Languages of New Caledonia

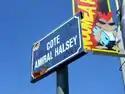
Street sign in French, Nouméa.

New Caledonia's population is constituted of numerous ethnic groups, but most residents are of Kanak, European or mixed origin. Nowadays, there are about 30 Melanesian languages spoken in the territory, as well as languages peculiar to the immigrant populations (Javanese, Vietnamese, Indonesian, Chinese, Indian (Hindi), Filipino and others). Those populations primarily immigrated to New Caledonia during the nickel rush. The native languages of New Caledonia are part of the Austronesian family. This family extends from the island of Madagascar, Taiwan, Southeast Asia and covers almost all of the Pacific.